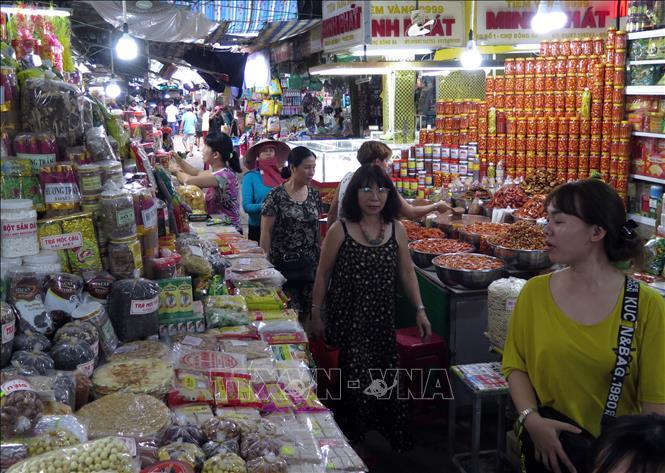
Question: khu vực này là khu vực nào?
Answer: khu vực này là một khu chợ